Transport in French Guiana

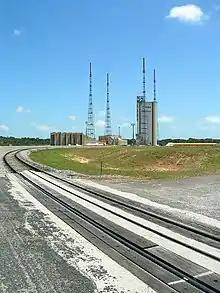
The railway in the Guiana Space Centre

A short railway is used within the Guiana Space Centre (this short railway is for transporting spacecraft inside the base to the launch pad, not for passenger use). The railway is double tracked and used by unpowered rail cars (tanker cars, flatcars and launch table transporter platforms fitted with bogies) and are towed by rubber wheeled vehicles with railway wheels or bogies to ride along the rail tracks (Road–rail vehicles).